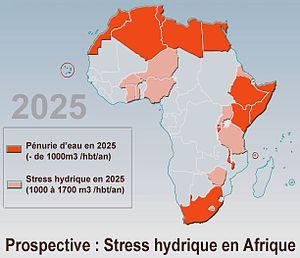
Prospective 2015
La désertification est définie comme étant « la dégradation des terres dans les zones arides, semi-arides et subhumides ». Définition adoptée lors de la Convention des Nations unies de la lutte contre la désertification en 1994. La désertification est un problème majeur et actuel. D’après cette même Convention, la désertification est un problème de dimension mondiale étant donné que les zones citées dans la précédente définition touchent une part importante de la surface des zones émergées et de la population mondiale.
La sécheresse ou sècheresse \sɛʃ.ʁɛs\ définit l'état d'un environnement confronté à un manque d'eau significativement long et important pour qu'il ait des impacts sur la flore, la faune et les sociétés. Sécheresse ne doit pas être confondu avec aridité. Une région aride peut connaître des épisodes de sécheresse.
La surpopulation est un état démographique caractérisé par le fait que le nombre d'individus d'une espèce vivante excède la capacité de charge de son habitat, c'est-à-dire sa capacité à :
Un stress hydrique, qui peut également être une pénurie d'eau, est une situation dans laquelle la demande en eau dépasse les ressources en eau disponibles.
L'eau est une substance chimique constituée de molécules H₂O. Ce composé est très stable et néanmoins très réactif, et l'eau liquide est aussi un excellent solvant. Dans de nombreux contextes, le terme eau est employé au sens restreint d'eau à l'état liquide, ou pour désigner une solution aqueuse diluée.
L'année 2025 est une année commune qui commence un mercredi, c'est la 2025ᵉ année de notre ère, la 25ᵉ année du IIIᵉ millénaire et du XXIᵉ siècle et la 6ᵉ année de la décennie 2020-2029.